Hook Nose

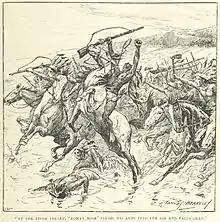
Roman Nose being shot (from an 1895 book).

Hook Nose possessed an elaborate warbonnet that he believed gave him special powers. The medicine man Ice, later known as White Bull, made the warbonnet and assured Hook Nose he would be impervious to the white man's bullets as long as he followed certain conditions. Hook Nose could not shake hands in the way of the white man, nor could he eat food that had been touched with any iron implement. Ice told Hook Nose that should he violate either of these conditions, he would surely be killed in battle.